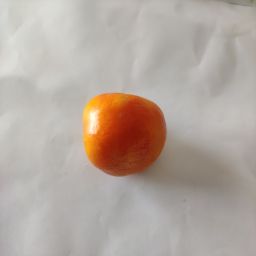
Crop: Tomato
Quality: Old